Lookwell

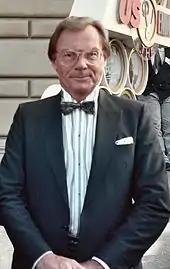
Adam West was enthusiastic for the part of protagonist Ty Lookwell

The pilot was filmed as a single-camera comedy, which was uncommon for the time it was being developed. Writer Robert Smigel later expressed doubt that the project could sustain itself as a full-fledged television series, questioning if "viewers would really want to view that every week? I'm not so sure they would have."